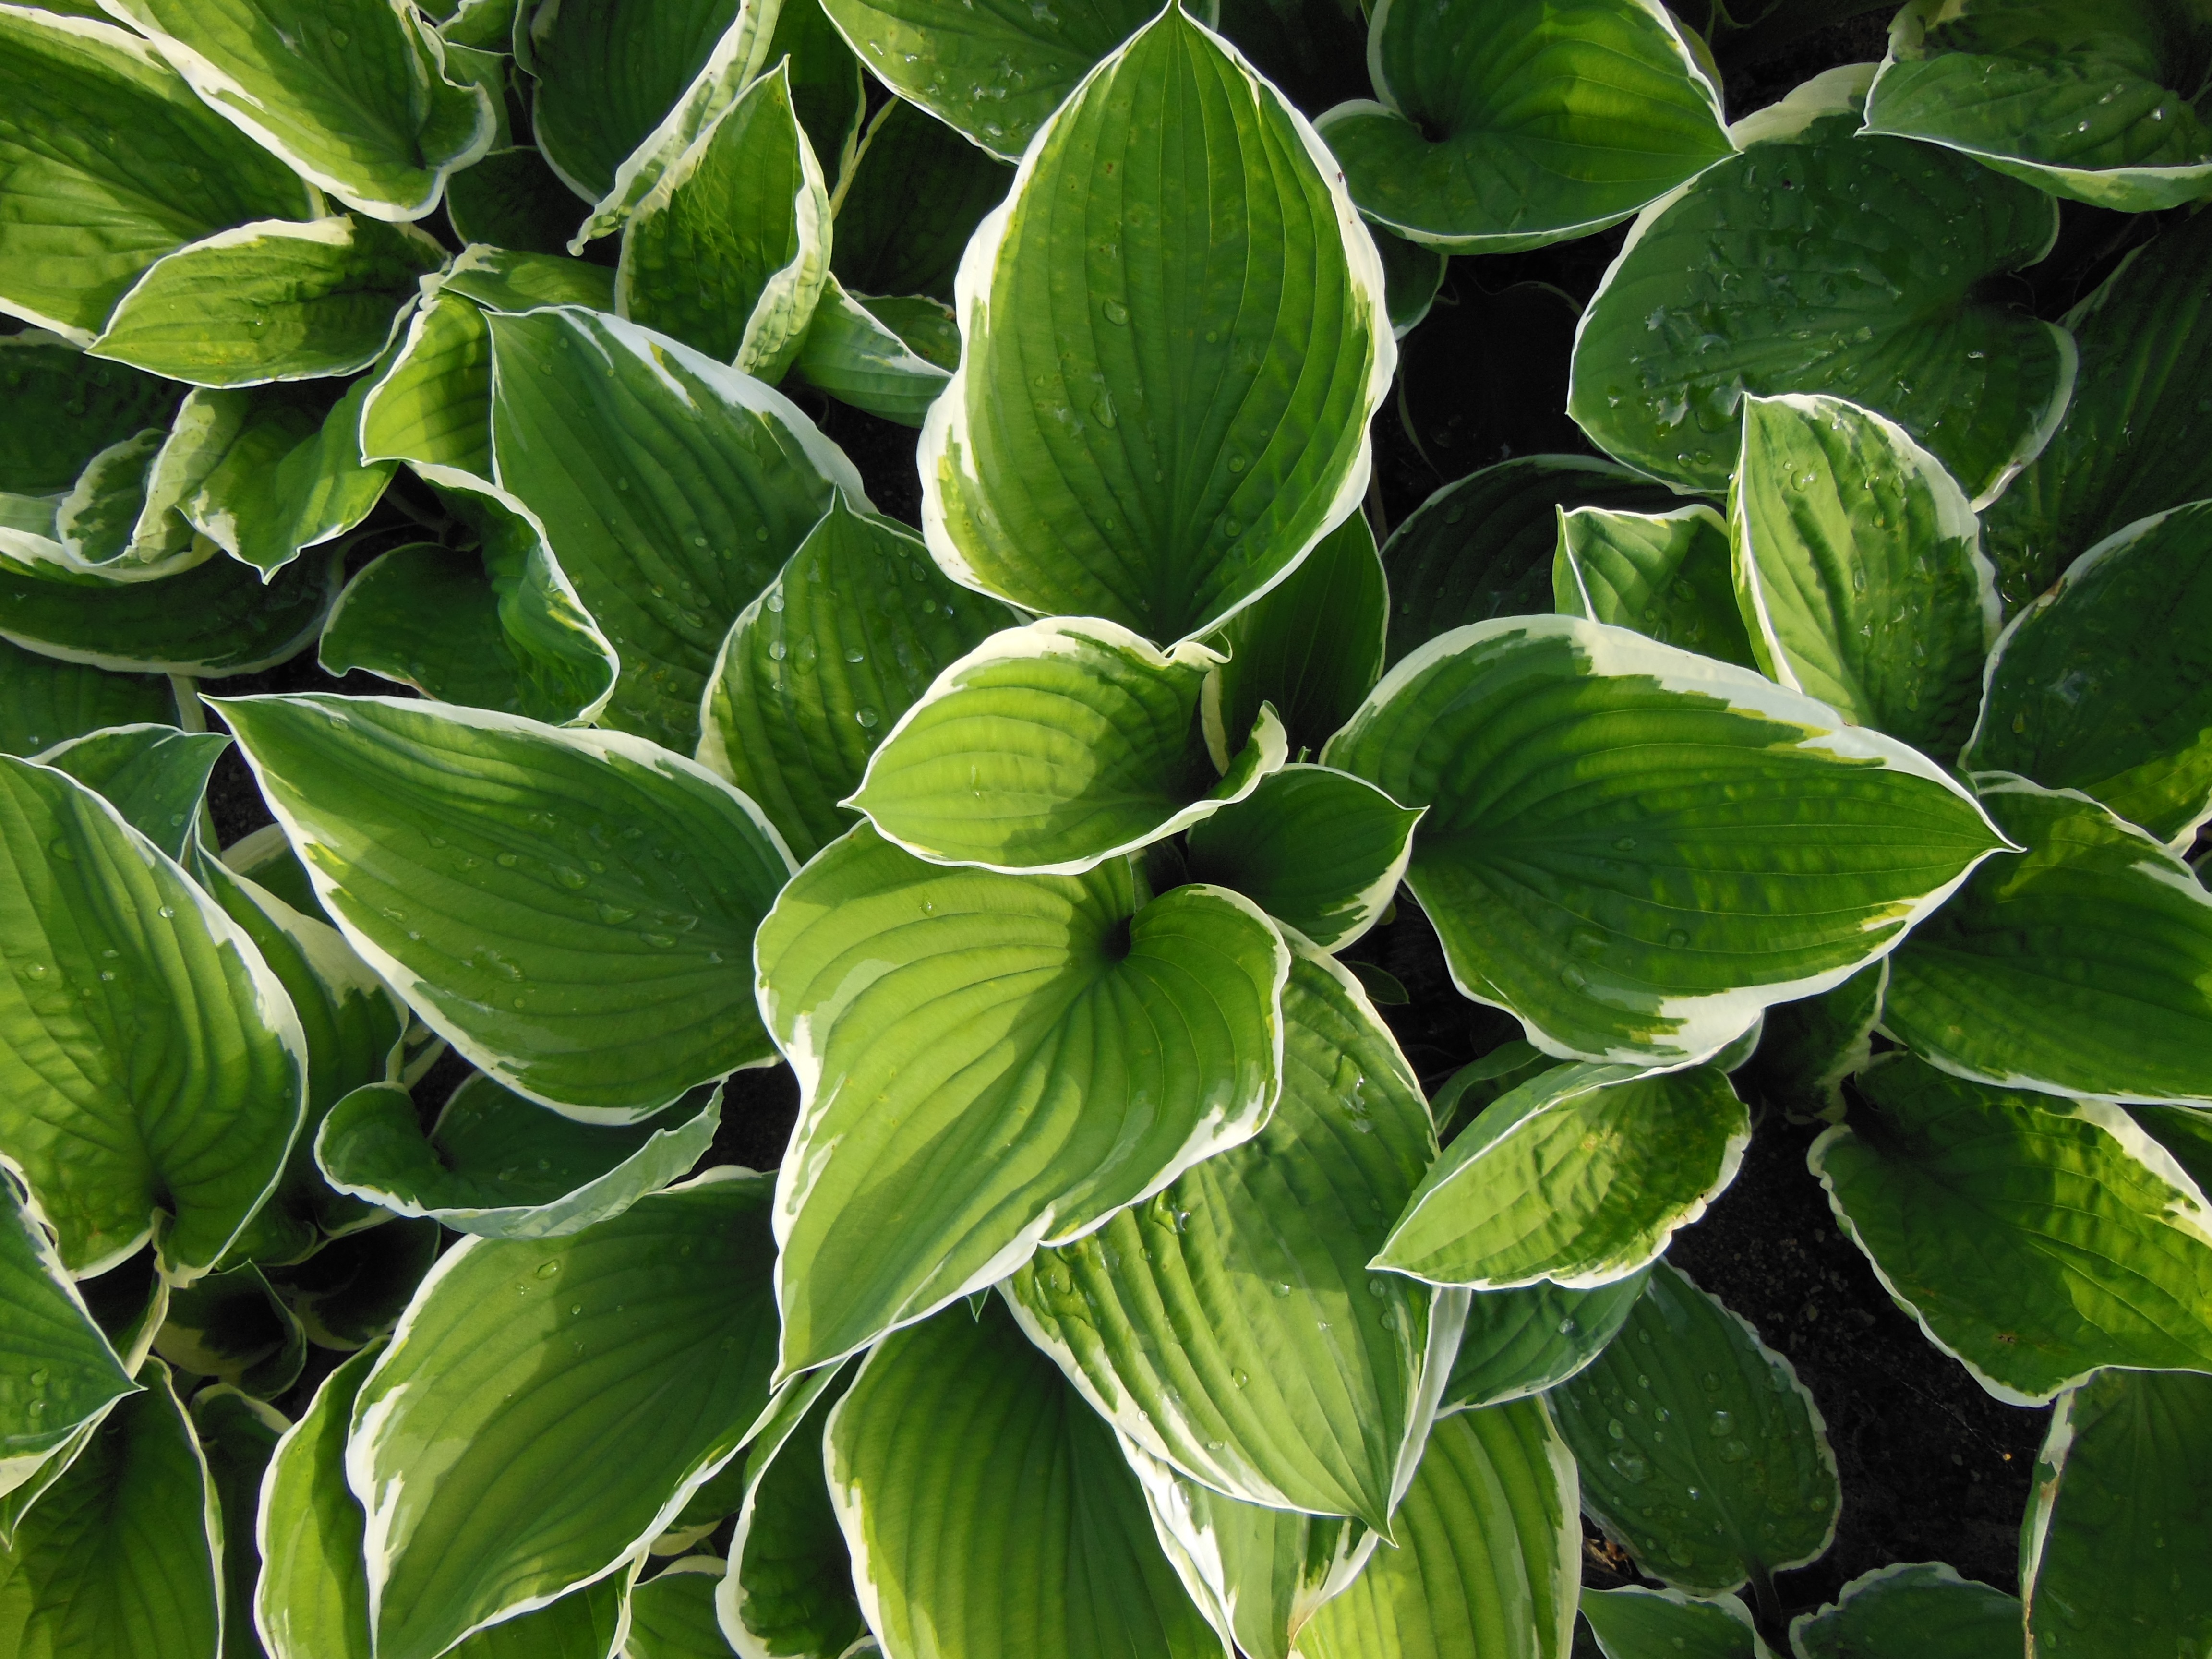
plant, white, leaf, flower, green, herb, produce, botany, garden, flora, perennial, plants, flowers, rainy, shrub, hosta, bicolor, perennials, flowering plant, rain drops, land plant, arrowroot family, funkia